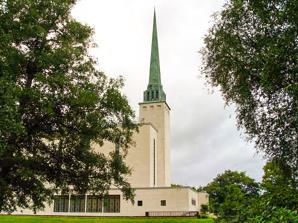
Building: London England Temple
Country: United Kingdom
Year built: 1958
Church in Surrey, England This article is about a temple of the Church of Jesus Christ of Latter-day Saints. For other temples in London, see London Temple . London England Temple Number 12 Dedication September 7, 1958, by David O. McKay Site 32 acres (13 ha) Floor area 42,652 sq ft (3,962.5 m 2 ) Height 190 ft (58 m) Official website • News & images Church chronology ← Hamilton New Zealand Temple London England Temple → Oakland California Temple Additional information Announced February 17, 1955, by David O. McKay Groundbreaking August 27, 1955, by David O. McKay Open house August 16 – September 3, 1958 October 8–14, 1992 Rededicated October 18, 1992, by Gordon B. Hinckley Current president David R. Irwin (2019- ) Designed by Edward O. Anderson Location Newchapel, Surrey , England Geographic coordinates 51°9′45.23759″N 0°3′7.851599″W / 51.1625659972°N 0.05218099972°W / 51.1625659972; -0.05218099972 Exterior finish brick masonry faced with white Portland limestone; the spire is lead-coated copper Temple design Modern contemporary, single spire Baptistries 1 Ordinance rooms 4 (Movie, stationary) Sealing rooms 7 Clothing rental Yes Visitors' center Yes ( edit ) The London England Temple (formerly the London Temple ) is the twelfth operating temple of the Church of Jesus Christ of Latter-day Saints (LDS Church) and is located in Newchapel, Surrey , England . Despite its name, it is not located in London or Greater London . The intent to build the temple was announced on 10 August 1953, by the church's First Presidency . A groundbreaking ceremony, to signify the beginning of construction, was held on 27 August 1955, conducted by church president David O. McKay . The temple serves church members in southern and central England, and south Wales . History See also: The Church of Jesus Christ of Latter-day Saints in England The site of the original 34,000 square foot building, located twenty-five miles south of London, was selected in 1952 by McKay and Stayner Richards . The 10-acre site was announced on 10 August 1953, by McKay. The preliminary plans called for a three-story structure with a perforated aluminum spire, similar to the Oakland California Temple . A groundbreaking ceremony on 27 August 1955, presided over by McKay, signified the commencement of construction. The temple was then dedicated on 7 September 1958. Over 76,000 people toured the building during the public open house before its dedication. It was the church's first temple built in the United Kingdom. Its construction was part of a growth in the number of temples, led by McKay, who performed the dedication. After thirty-two years, the temple was closed in 1990 for remodeling and refurbishing. An additional 8,500 square feet (790 m 2 ) were added, as well as a fourth floor. In October 1992, Gordon B. Hinckley rededicated the London England Temple, after a two-week public open house. A second British temple was built in 1998 in Chorley , Lancashire. A statue of the angel Moroni was placed atop the temple at the conclusion of the Jubilee Celebration. Included in the Jubilee project was the restoring the Manor House and the visitors' center , adding new mission offices to the temple site and renovating the accommodation center for temple patrons. In 2020, like all the church's other temples, the London England Temple was closed for a time in response to the coronavirus pandemic . Design and architecture The 42,775-square-foot (3,974 m 2 ) temple is constructed of concrete and steel, with brick walls faced with white Portland stone . The 165 ft (50 m) spire is sheathed in copper and the building includes a baptistry , four instruction rooms and eight sealing rooms. Like others of the church's temples, a temple recommend is required for church members to enter. Surrounding the temple is a forty-room mansion, named the Manor House, ten acres of formal grounds, and a large pond. The building has a modern-contemporary style, coupled with a traditional Latter-day Saint temple design. Designed by Edward O. Anderson , the temple’s architecture reflects both the cultural heritage of Surrey County. Site The temple sits on a 10-acre plot, and the landscaping around the temple features large trees, flowers, shrubbery, and a large pond with a walking path that leads to the front doors of the temple. Notably, the site features several oak trees so old that in 1958 a local paper claimed that they had been planted before 1492 and discovery of the Americas by Christopher Columbus . These landscaping elements are designed to provide a tranquil setting that enhances the sacred atmosphere of the site. Exterior The structure stands four stories tall, constructed with white Portland stone. The exterior is characterized by a copper-plated spire and a statue of the angel Moroni, each chosen for their symbolic significance and alignment with temple traditions. The design incorporates elements that are reflective of both the local culture and broader church symbolism. Interior The interior features chandeliers and cream-colored carpet, centered around the celestial room, which is decorated in a French Second Empire style and features a ceiling painted with images of the sky. The temple includes a baptistry, four endowment rooms, and eight sealing rooms, each purposefully arranged for ceremonial use. Symbolic elements are integrated into the design, providing deeper meaning to the temple's function and aesthetics. Symbols The design includes symbolic elements representing Latter-Day Saint symbols and symbols from the Bible , both of which provide deeper spiritual meaning to the temple's appearance and function. Symbolism is an important subject to members of the church. One of the most important symbols is the celestial room, which is meant to represent heaven on earth through its beautiful interior decoration and peaceful atmosphere. The temple is both a place of worship and an architectural landmark in Surrey, consistent with the church's commitment to creating sacred and aesthetically inspiring spaces. Renovations Over the years, the London England Temple has undergone several renovations to preserve its structural integrity, update facilities, and enhance its spiritual and aesthetic appeal. The most significant renovation project commenced in 1990. The renovations focused on enlarging the building’s capacity. A fourth floor was added and a single large ordinance room was converted into four smaller endowment rooms. Four more sealing rooms were also added. The renovations accommodated the church's growing needs. In addition to increasing the capacity of the temple, the changes also made scheduling more convenient. The renovation also included the complete interior redecoration. The renovated London England Temple was rededicated in ten sessions from 18-20 October 1992, by Gordon B. Hinckley. Additional renovations and updates to the temple site took place as part of the Jubilee Celebration of the London Temple, which took place in 2008 to commemorate its 50 years of use. As part of the Jubilee project, the Manor House and the visitors’ center were restored, new mission offices were added to temple grounds, and the accommodation center for temple patrons was updated. Additionally, on 15 December 2008, fifty years after the first dedication of the temple, an angel Moroni statue was added to the temple’s spire. Cultural and community impact When the London England Temple was announced in 1953, it had an enormous impact on the Latter-day Saint community in Great Britain. The announcement led to a surge in genealogical research among British church members as they prepared for the temple, and church members repeatedly demonstrated their willingness to fund its construction and maintenance, through both fundraising drives and regular tithing contributions. The temple is both an indicator of the faith of church members and a symbol of the future of the church in England. The temple also draws in non-members, even outside of the open houses. Throughout the years, many visitors have gone to spend time in the gardens on the temple grounds, which were once featured in the English guidebook The Gardens of England and Wales. Temple presidents Since its dedication in 1958, the temple has been overseen by a series of temple presidents and matrons, who typically serve for a term of three years. The temple president and matron have stewardship for the administration of its operations and provide spiritual guidance for temple patrons and staff. The first temple president was Selvoy Jarrett Boyer, with Mary Gladys Sessions Boyer as matron.  They served from 1958-1964. As of 2024, Roderick K. Anatsui and Josephine A. Anatsui are the president and matron. Admittance Prior to the temple’s first dedication, a public open house was held from 16 August – 3 September 1958 (excluding Sundays). During the open house, between 75,000 and 80,000 people visited the temple. The temple was dedicated from 7-9 September 1958, by David O. McKay. When the temple reopened after its 1990-1992 renovation period, an open house was held from 8-14 October 1992. Following the open house, the temple was rededicated in 10 sessions from 18-20 October 1992, by Gordon B. Hinckley. Approximately 13,100 church members attended the rededication ceremonies. Like all the church's temples, it is not used for Sunday worship services. To members of the church, temples are regarded as sacred houses of the Lord. Once dedicated, only church members with a current temple recommend can enter for worship. See also LDS Church portal Comparison of temples of The Church of Jesus Christ of Latter-day Saints List of temples of The Church of Jesus Christ of Latter-day Saints List of temples of The Church of Jesus Christ of Latter-day Saints by geographic region List of places of worship in Tandridge (district) Temple architecture (Latter-day Saints) References